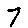
Label: 7